Lazza

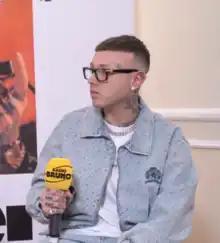

Jacopo Lazzarini (born 22 August 1994), known professionally as Lazza, is an Italian rapper, songwriter and record producer.